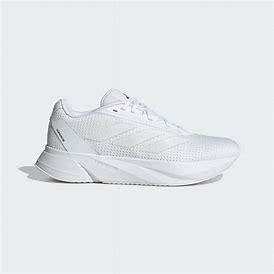
Brand: Adidas
Model: Duramo SL